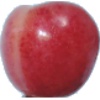
Label: Cherry Rainier 1